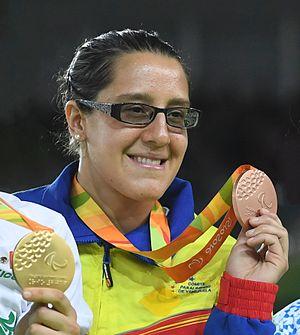
Naomi Soazo, née le 19 décembre 1988, est une judokate handisport vénézuélienne concourant dans la catégorie de moins de 63 kg. Elle est la seule sportive vénézuélienne à avoir remporté un titre aux Jeux paralympiques.